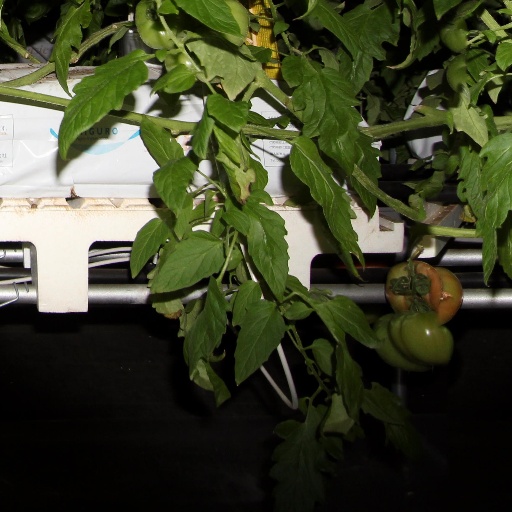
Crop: tomato